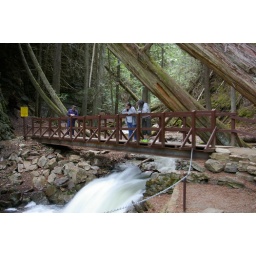
On the falls trail, a bridge over the old homestead dam that supplied the water to the orchard.